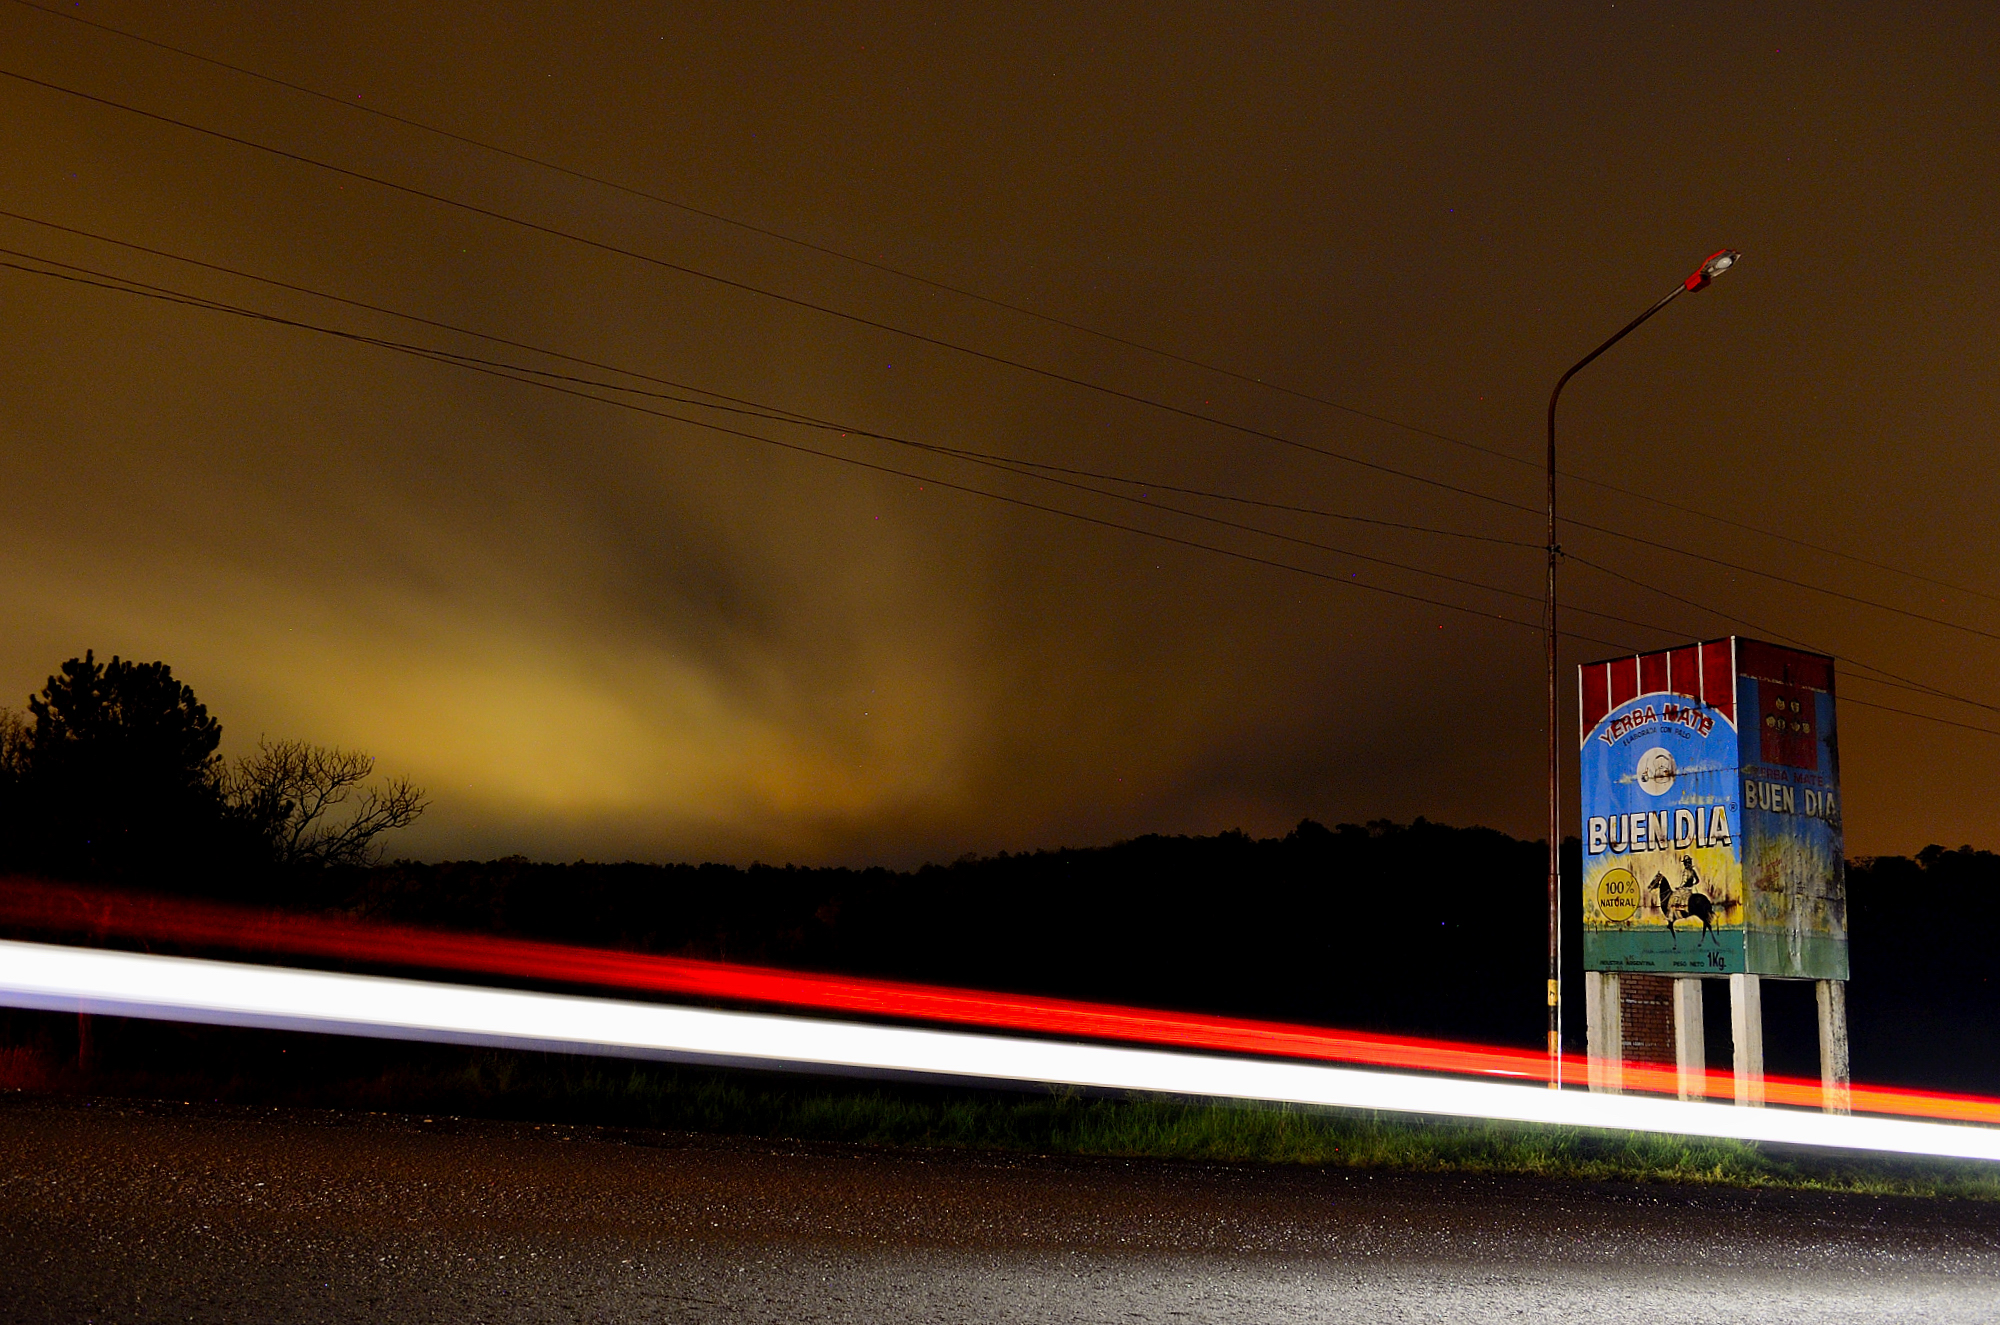
light, sky, sunset, night, morning, dusk, evening, reflection, red, color, darkness, street light, lighting, cartel, valle, misiones, mate, yerba, vallehermoso, hermoso, yerbamate, buendia, shape